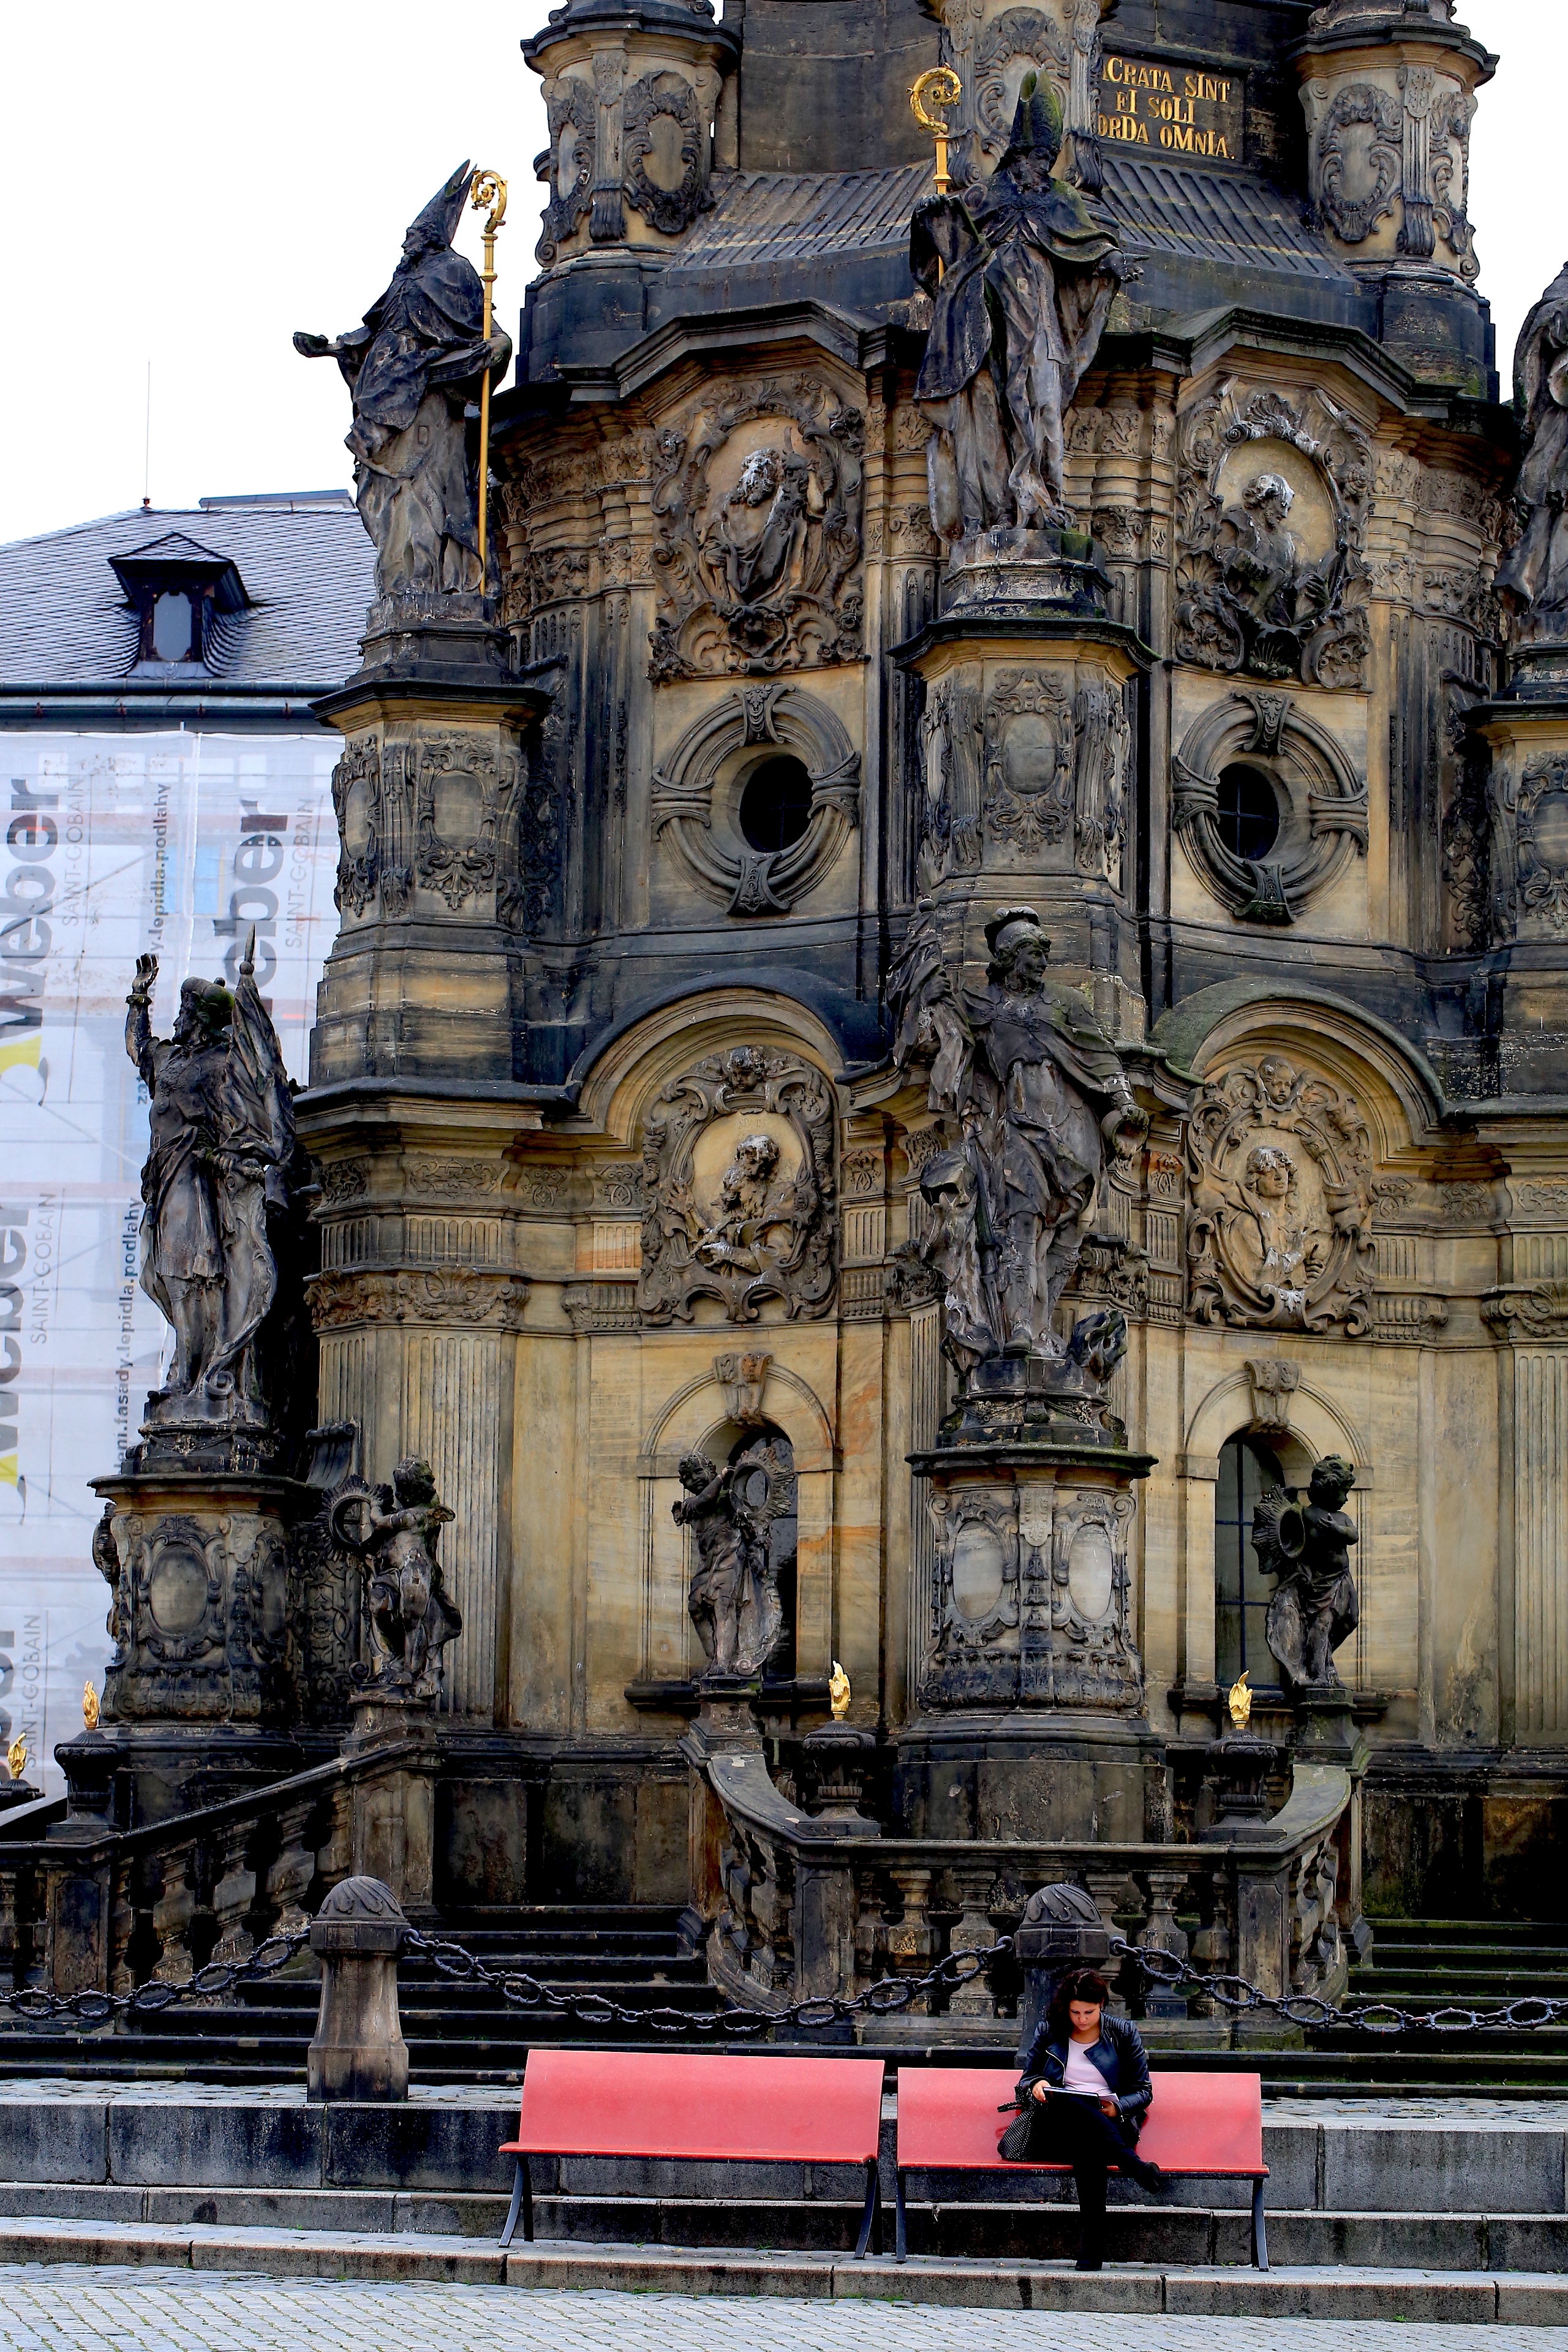
building, statue, facade, church, cathedral, place of worship, basilica, czech, central europe, woman sitting alone